Paul Hopkins (pilot)

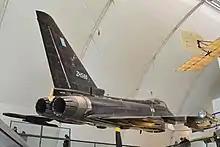
Eurofighter EF2000 "ZH588", the first British Eurofighter prototype, seen in March 2015 at the "Milestones of Flight" gallery at the RAF Museum; its first flight was on 6 April 1994, being at the RAF Museum since January 2008, with a flying time of 614 hours; the Eurofighter ("DA1") first flew from Ingolstadt Manching Airport on 27 March 1994 by Peter Weger, the DASA chief test pilot

He was the first to go at twice the speed of sound with the Eurofighter 2000 ("DA2" or "ZH588") in February 1998. The Eurofighter 2000 was a £40bn project. He was the first to refuel the aircraft, with a VC-10 tanker aircraft over the Irish Sea. During the time, Britain intended to buy 232 Eurofighter aircraft, and for the aircraft to enter service in 2002.